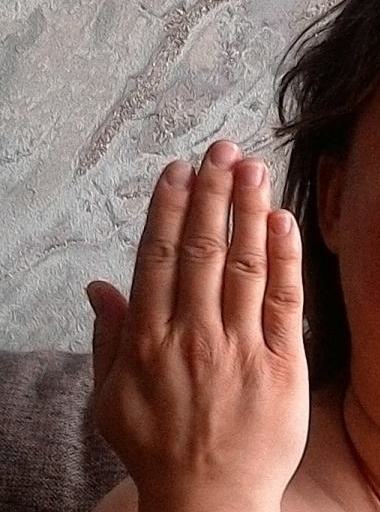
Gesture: stop_inverted